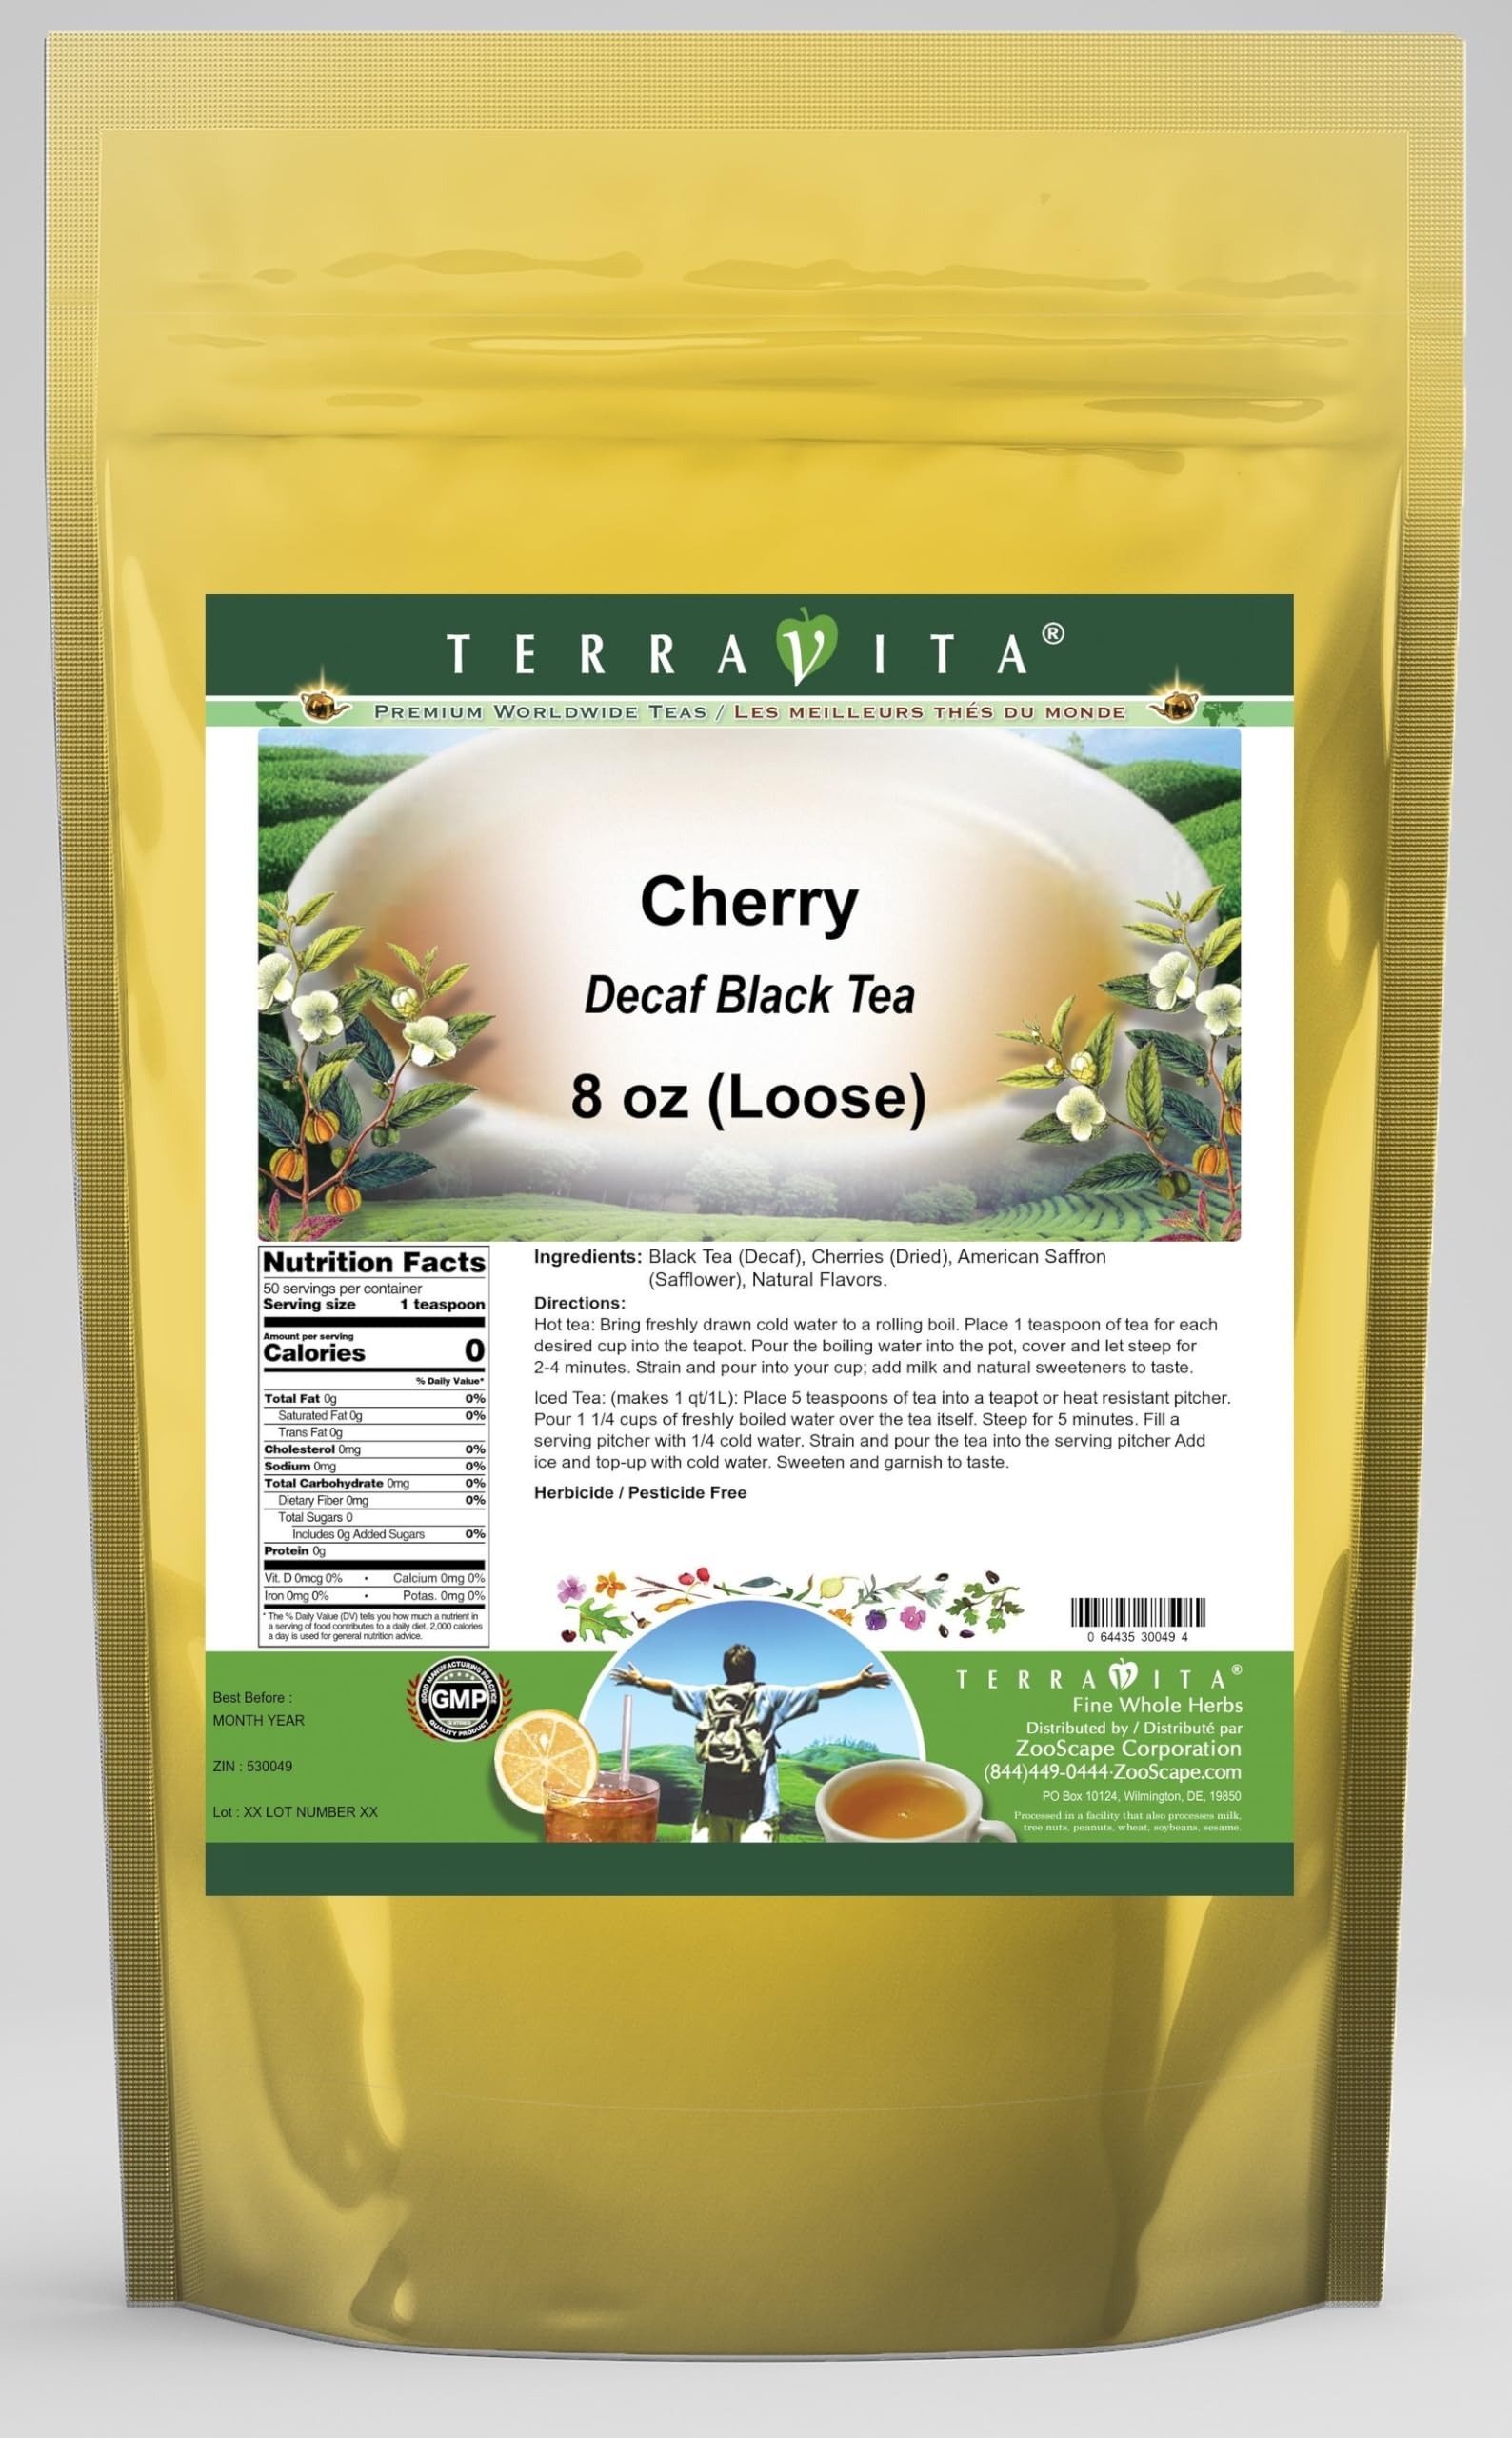
Item Name: Cherry Decaf Black Tea (Loose) (8 oz, ZIN: 530049)
Bullet Point 1: Our Cherry Decaf Black Tea is a wonderful flavored decaffeinated Black tea you will enjoy anytime! - Ingredients: Decaf Black tea, Cherries (Dried), American Saffron (Safflower) and natural cherry flavor.
Bullet Point 2: No fillers.
Bullet Point 3: Manufacturer: TerraVita
Bullet Point 4: Size: 8 oz
Bullet Point 5: Loose Leaf Black Tea - Packed in a convenient upright pouch!
Product Description: Our Cherry Decaf Black Tea is a wonderful flavored decaffeinated Black tea you will enjoy anytime! - Ingredients: Decaf Black tea, Cherries (Dried), American Saffron (Safflower) and natural cherry flavor. - Hot tea brewing method: Bring freshly drawn cold water to a rolling boil. Place 1 teaspoon of tea for each desired cup into the teapot. Pour the boiling water into the pot, cover and let steep for 2-4 minutes. Strain and pour into your cup; add milk and natural sweeteners to taste. - Iced tea brewing method: (to make 1 liter/quart): Place 5 teaspoons of tea into a teapot or heat resistant pitcher. Pour 1 1/4 cups of freshly boiled water over the tea itself. Steep for 5 minutes. Fill a serving pitcher with 1/4 cold water. Strain and pour the tea into the serving pitcher Add ice and top-up with cold water. Sweeten and garnish to taste. - TerraVita is an exclusive line of premium-quality, natural source products that use only the finest, purest and most potent ingredients found around the world. TerraVita is hallmarked by the highest possible standards of purity, potency, stability and freshness. All of our products are prepared with the highest elements of quality control, from raw materials through the entire manufacturing process, up to and including the moment that the bottles or bags are sealed for freshness and shipped out to you. Our highest possible standards are certified by independent laboratories and backed by our personal guarantee. - TerraVita exists to meet and ensure your family's health and wellness without the harmful effects of chemicals and health products. We strive to make all of our products affordable and reliable and are constantly searching the market to maintain our affordability and to look for new ways to serve you and the ones you love. Ter
Value: 8.0
Unit: Ounce

Price: 46.04